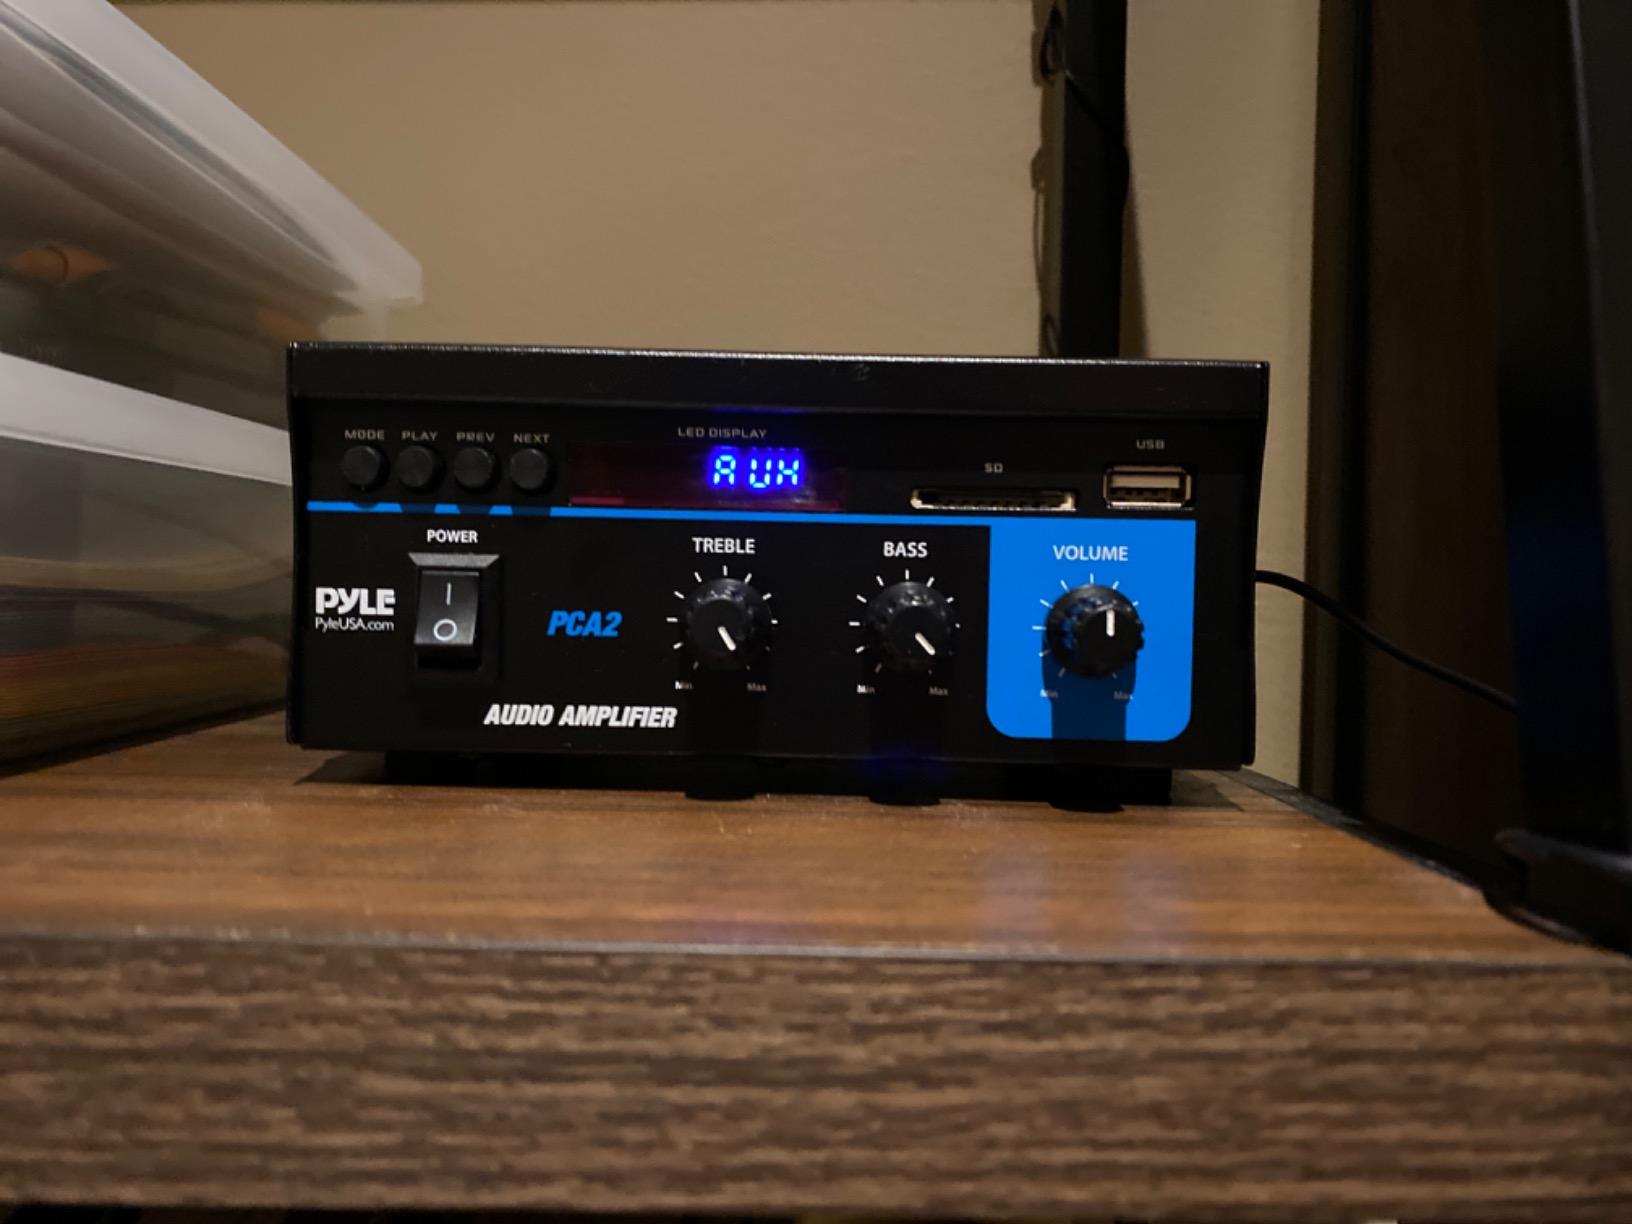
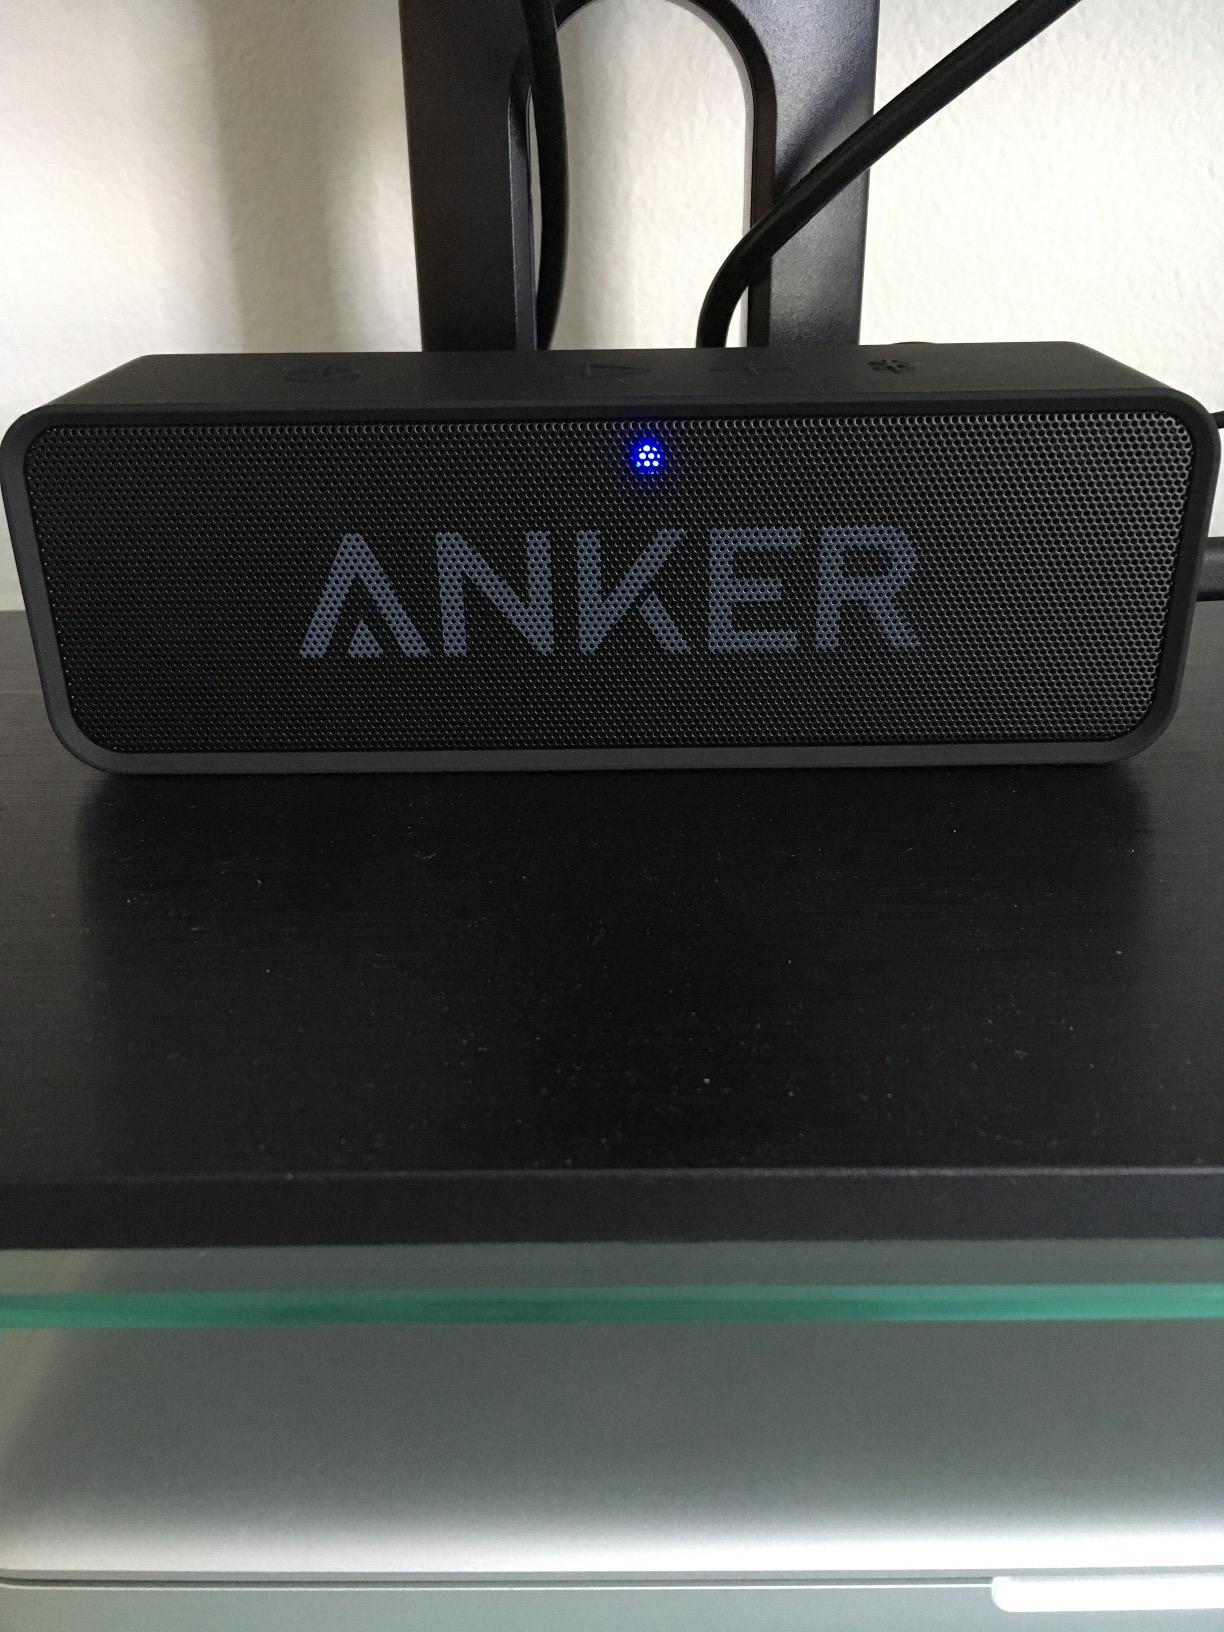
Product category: speaker
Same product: no